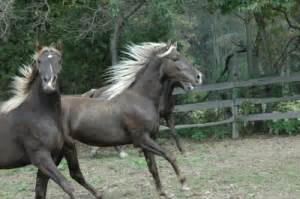
Label: cavallo